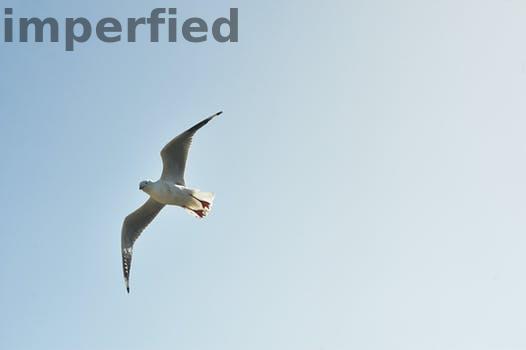
Label: Watermark